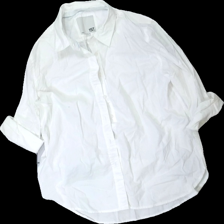
View: front
Type: Shirt
Category: Ladies
Brand: Lager 157
Colors: White
Material: 100% cotton
Cut: Regular
Size: L
Season: All
Price range: <50
Recommended usage: Remake
Description: plain white shirt
Comment: Washed out